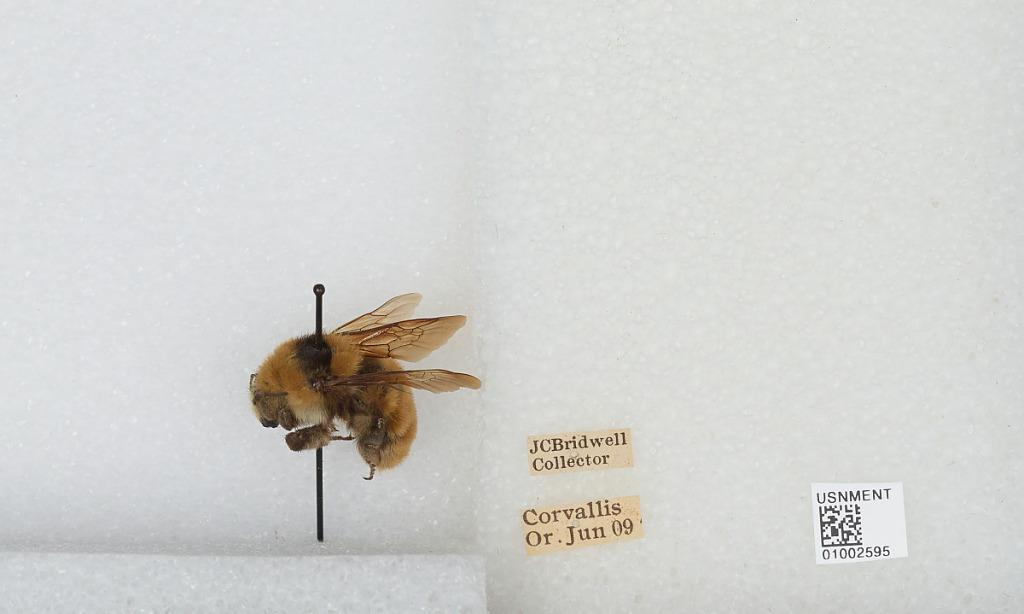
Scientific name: Bombus (Subterraneobombus) appositus Cresson
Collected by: J. Bridwell
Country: United States
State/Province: Oregon
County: Benton
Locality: Corvallis
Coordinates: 44.5667, -123.283